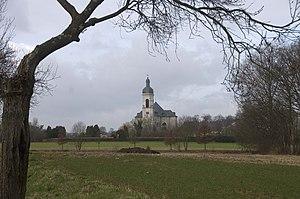
Cette page regroupe l'ensemble des monuments classés de la ville de Louvain.
Le Combat de Louvain se déroule pendant la guerre des Paysans. Les insurgés tentent de s'emparer de la ville, mais l'attaque est repoussée par les Républicains.
L'abbaye de Vlierbeek, située à Kessel-Lo, au nord-est de Louvain, en Belgique, fut d'abord fondée en 1125 comme prieuré bénédictin de l'abbaye d'Affligem. Ce prieuré accéda au rang d’abbaye en 1163 mais le monastère demeura sous la juridiction d'Affligem jusqu'en 1173.